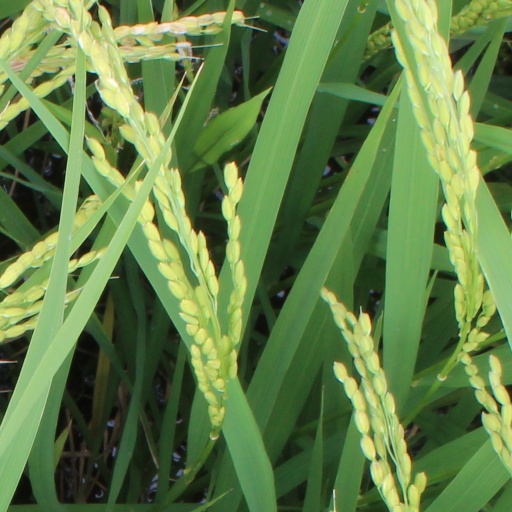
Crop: rice